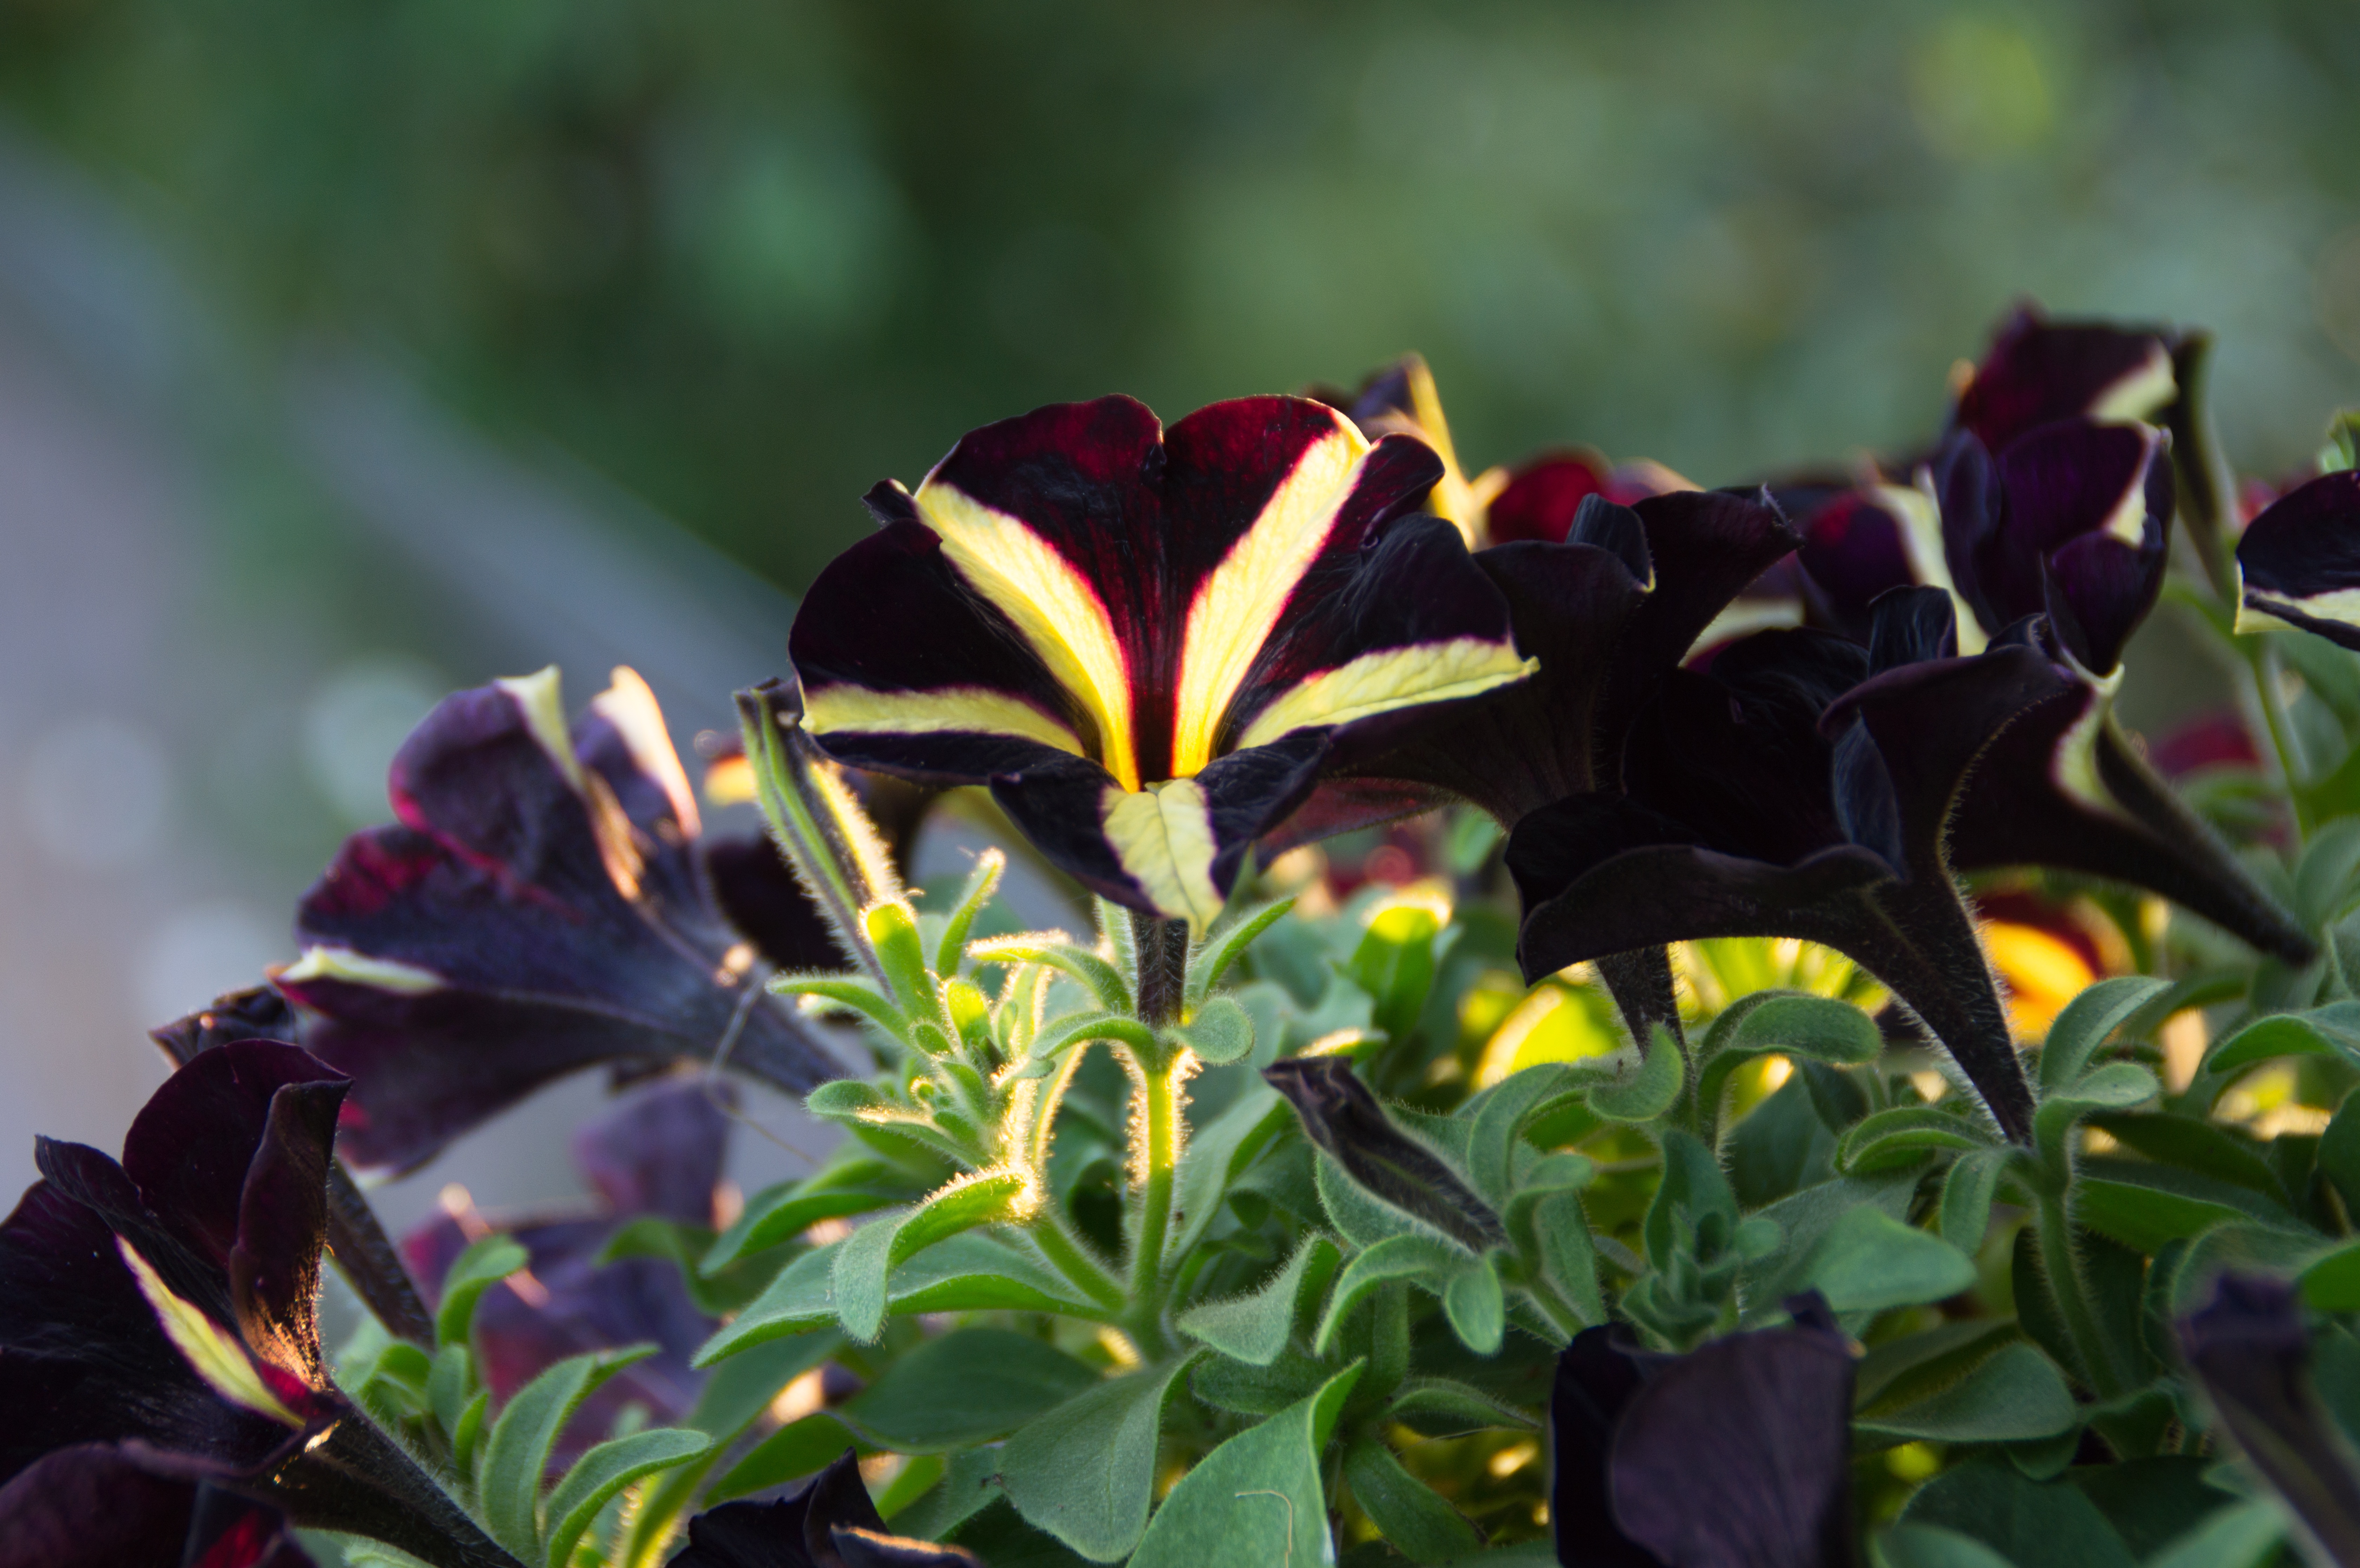
plant, leaf, flower, petal, black, yellow, flora, wildflower, shrub, petunia, macro photography, flowering plant, balcony plant, nachtschattengew chs, bvb 09, petunia phantom, football club colors, boruissia dortmund, allemania aachen, dynamo dresden, land plant